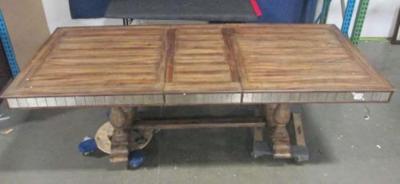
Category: table